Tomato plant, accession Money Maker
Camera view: bottom (45 deg); turntable rotation: 300 degrees
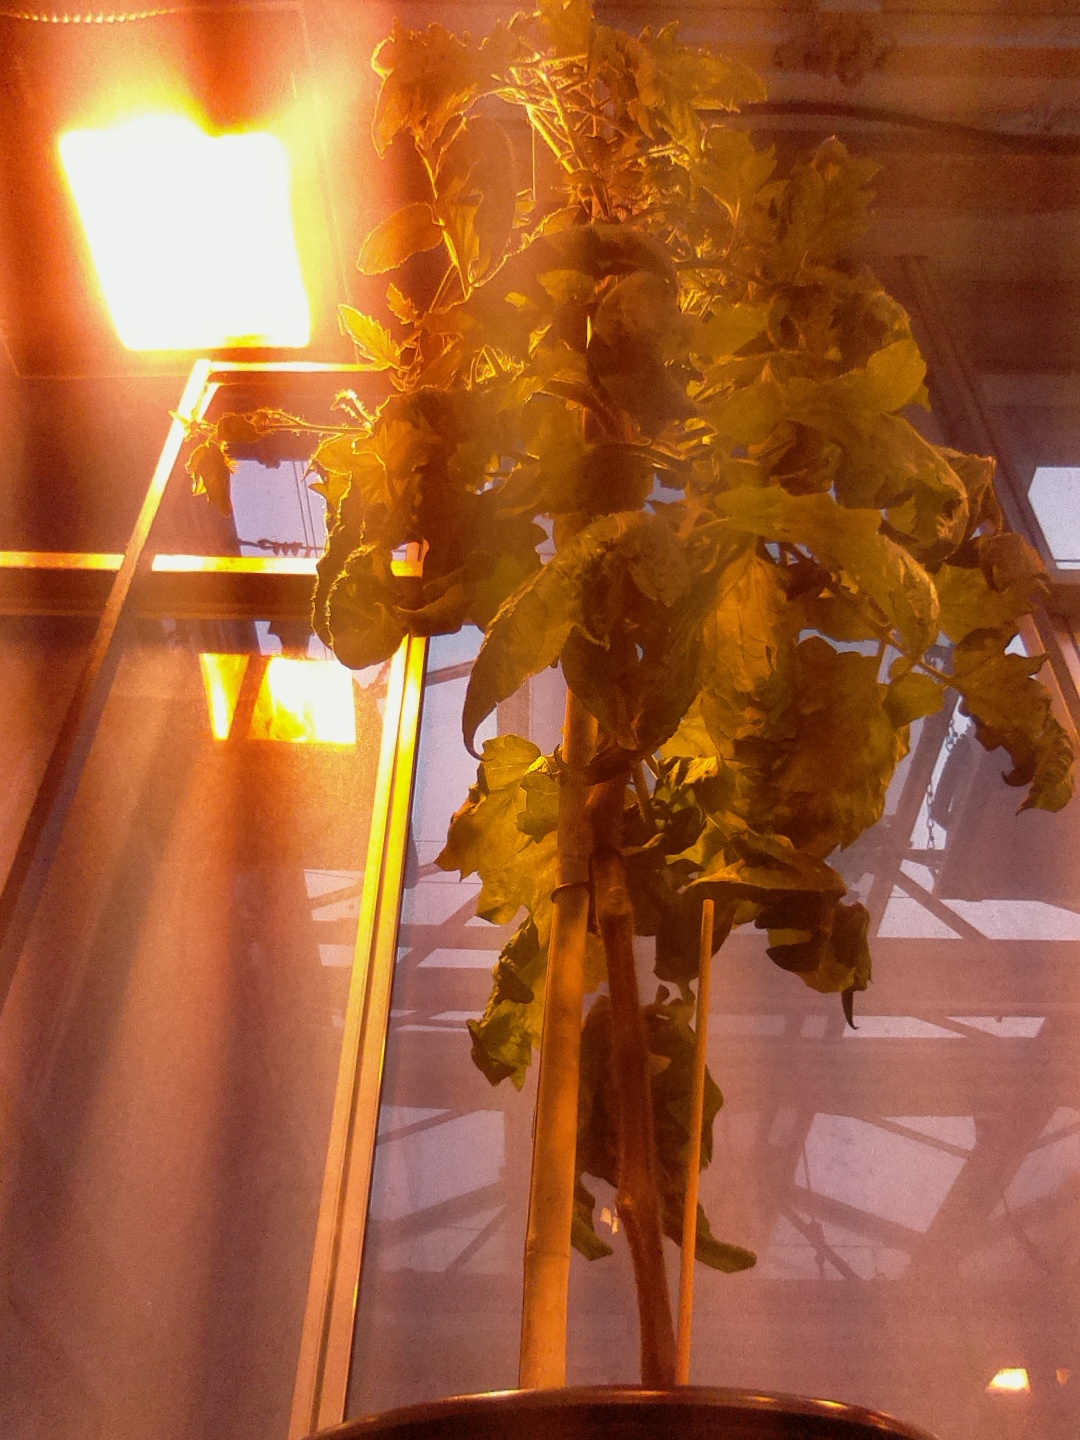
BBCH growth stage 75: 50%-60% of final fruit size